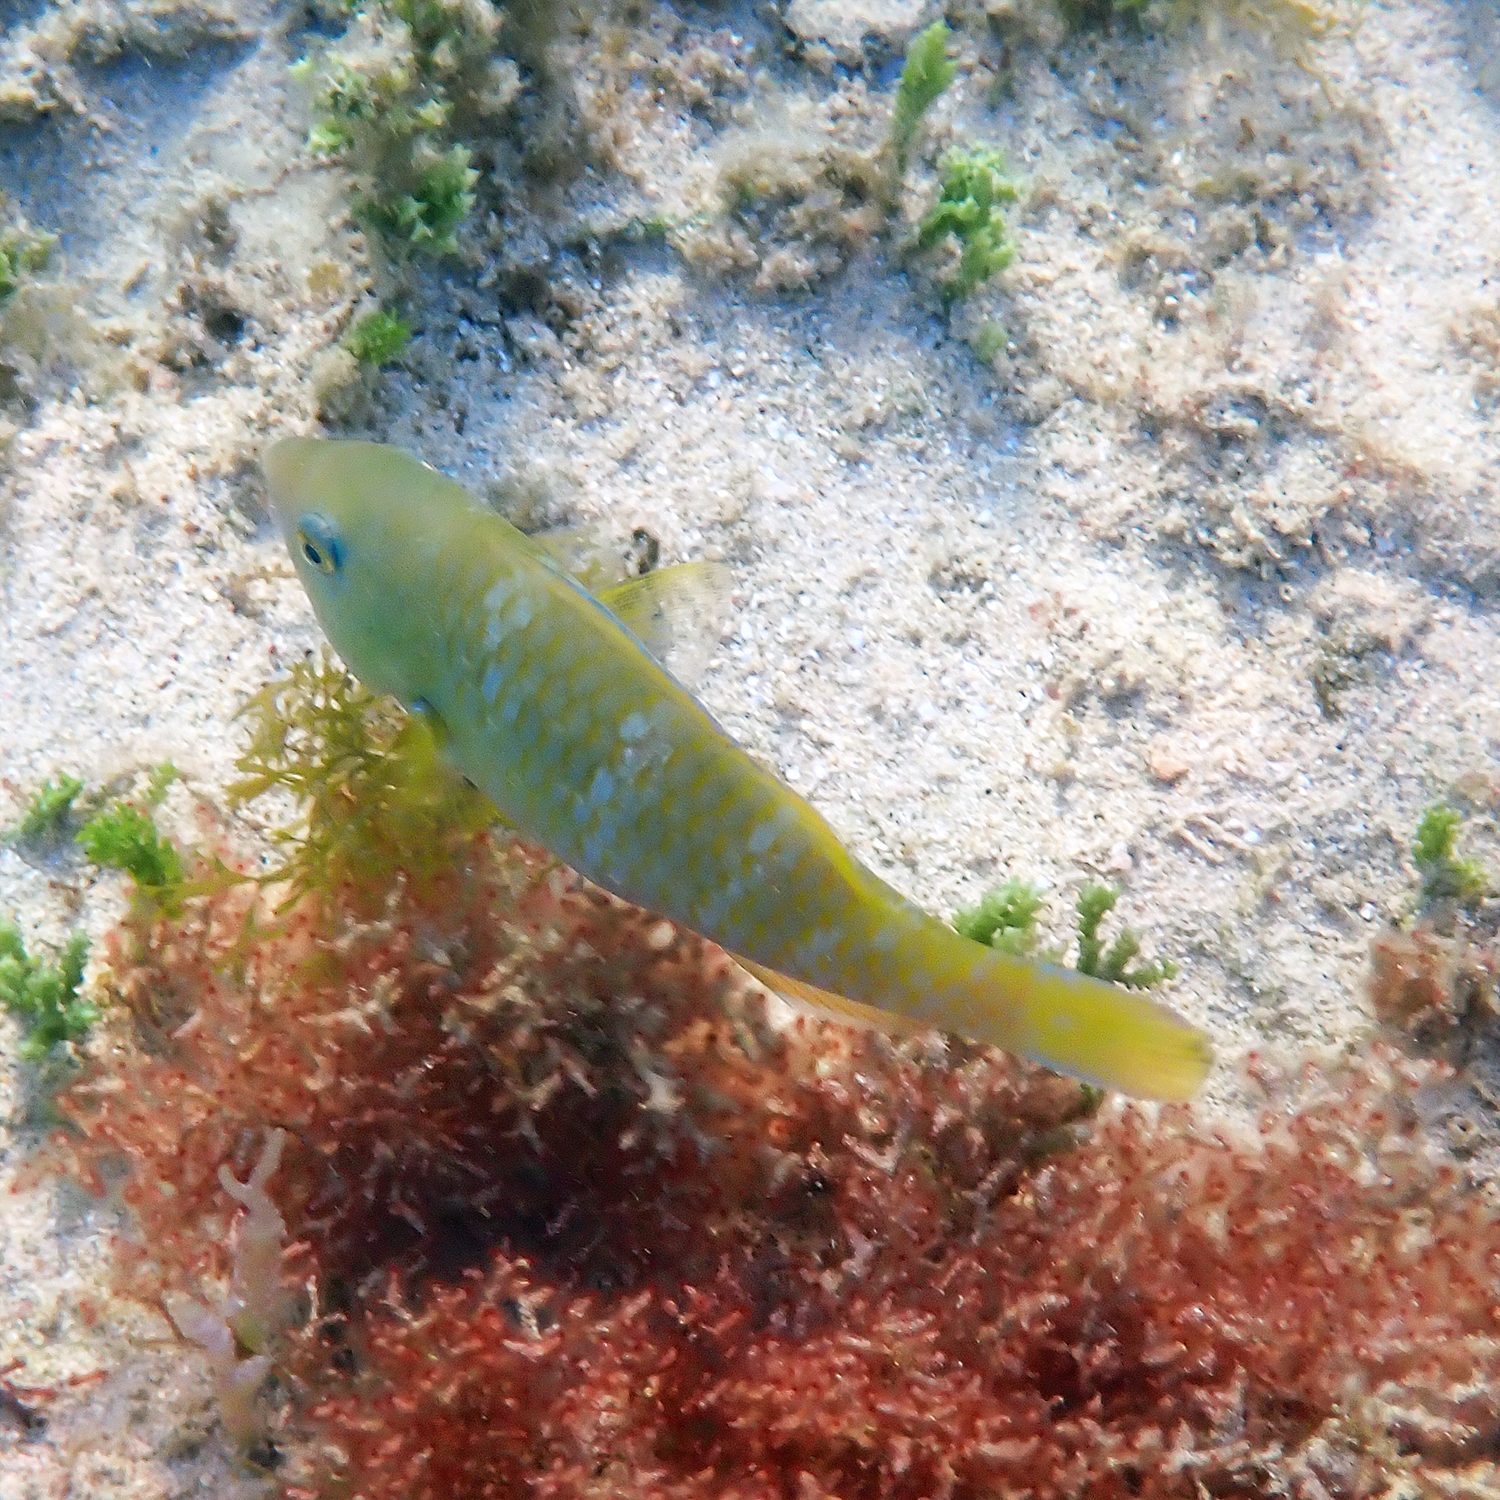
Scarus ghobban (Blue-barred Parrotfish)